Christianity in Morocco

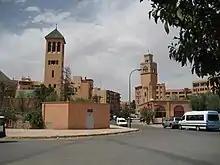
Church of Saints Martyrs in Marrakech

Another phase of Christianity in Maghreb began with the arrival of the Portuguese in the 15th century. After the end of Reconquista, the Christian Portuguese and Spanish captured many ports in North Africa.